SM53

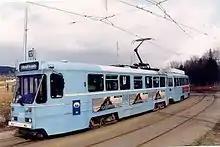
SM83 at Muselunden 1996, in its final color scheme

As part of construction work at Storo and Sinsen the tramway decided to lease used M25 trams from Gothenburg, designated SM91. These could be connected and run as bidirectional trams, avoiding temporary balloon loops. They proved to be in better condition than the SM53 units. The twenty original trams delivered from October 1991 to 1992 were supplemented a year later with fourteen additional units. This was thought to be sufficient to replace all the SM53 units. However, Oslo Sporveier soon realized that they needed more trams for an increase in services. In addition the SM91 units were troubled with technical faults. Still, the bulk of SM53 trams could be retired. No. 249 was sold to Stockholm for 1 krone, where it was designated Class A33 and numbered 700, and used on the heritage Djurgården Line. In 1993 and 1994 a further seventeen units were retired, including no. 215 and 234 which were deposited at the Oslo Tramway Museum. This brought the number of revenue Høka units to 28.